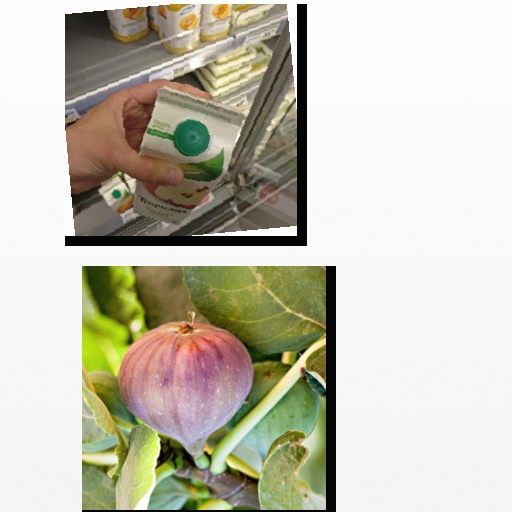
Food items: apple_juice, fig